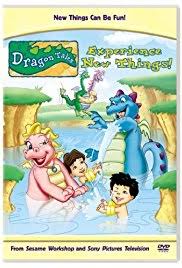
Portrait style: Cartoon Portrait